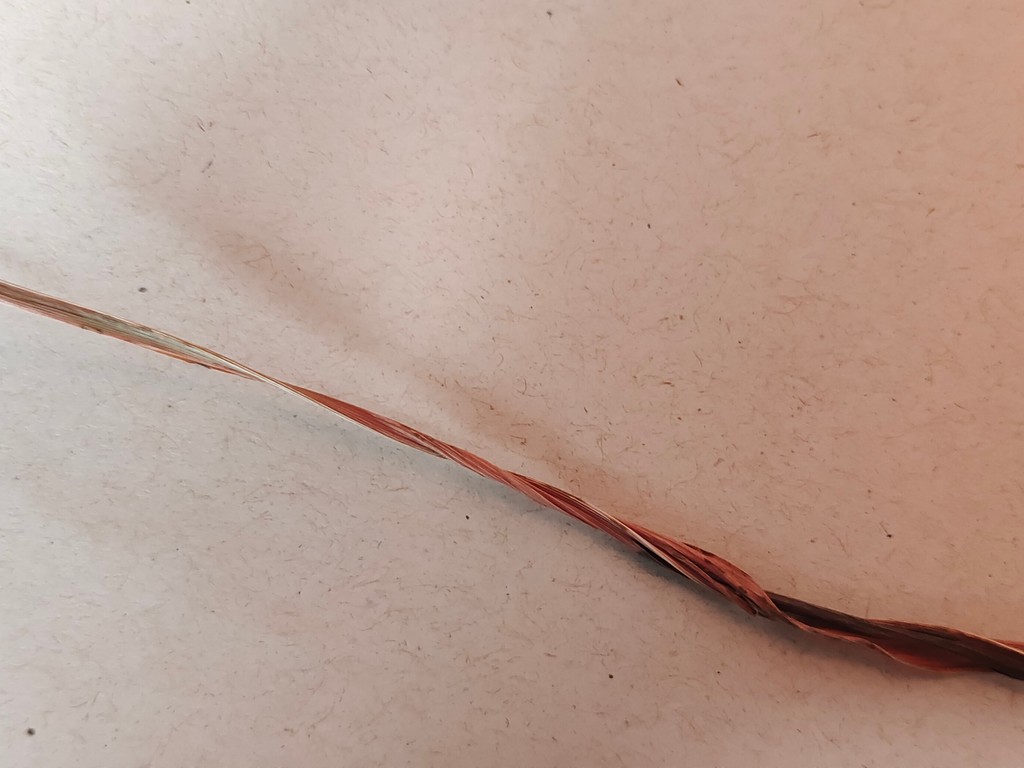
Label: Dried